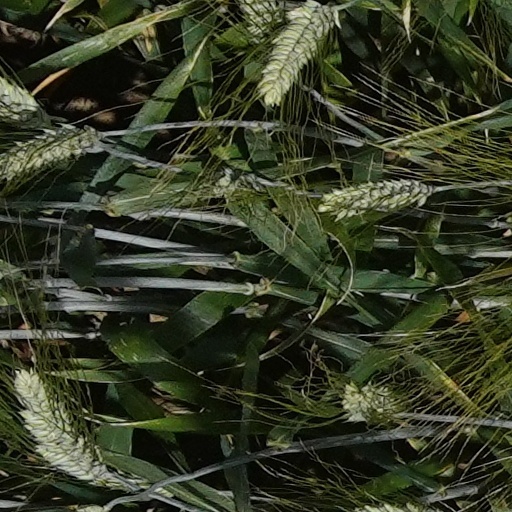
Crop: wheat